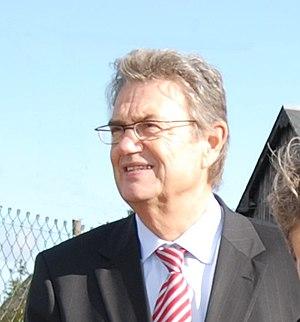
Gérard Cornu à Méréglise en Octobre 2009
Pour un article plus général, voir Élections sénatoriales françaises.
Gérard Cornu est un homme politique né le 6 février 1952 à Aouste.
Le C' Chartres Football est un club de football français situé à Chartres dans le département d'Eure-et-Loir en région Centre-Val de Loire. Le CCF est fondé en 2018 à la suite de la fusion entre le FC Chartres et Chartres Horizon, le premier est déjà issu du Vélo Sport chartrain et du Sporting Club.